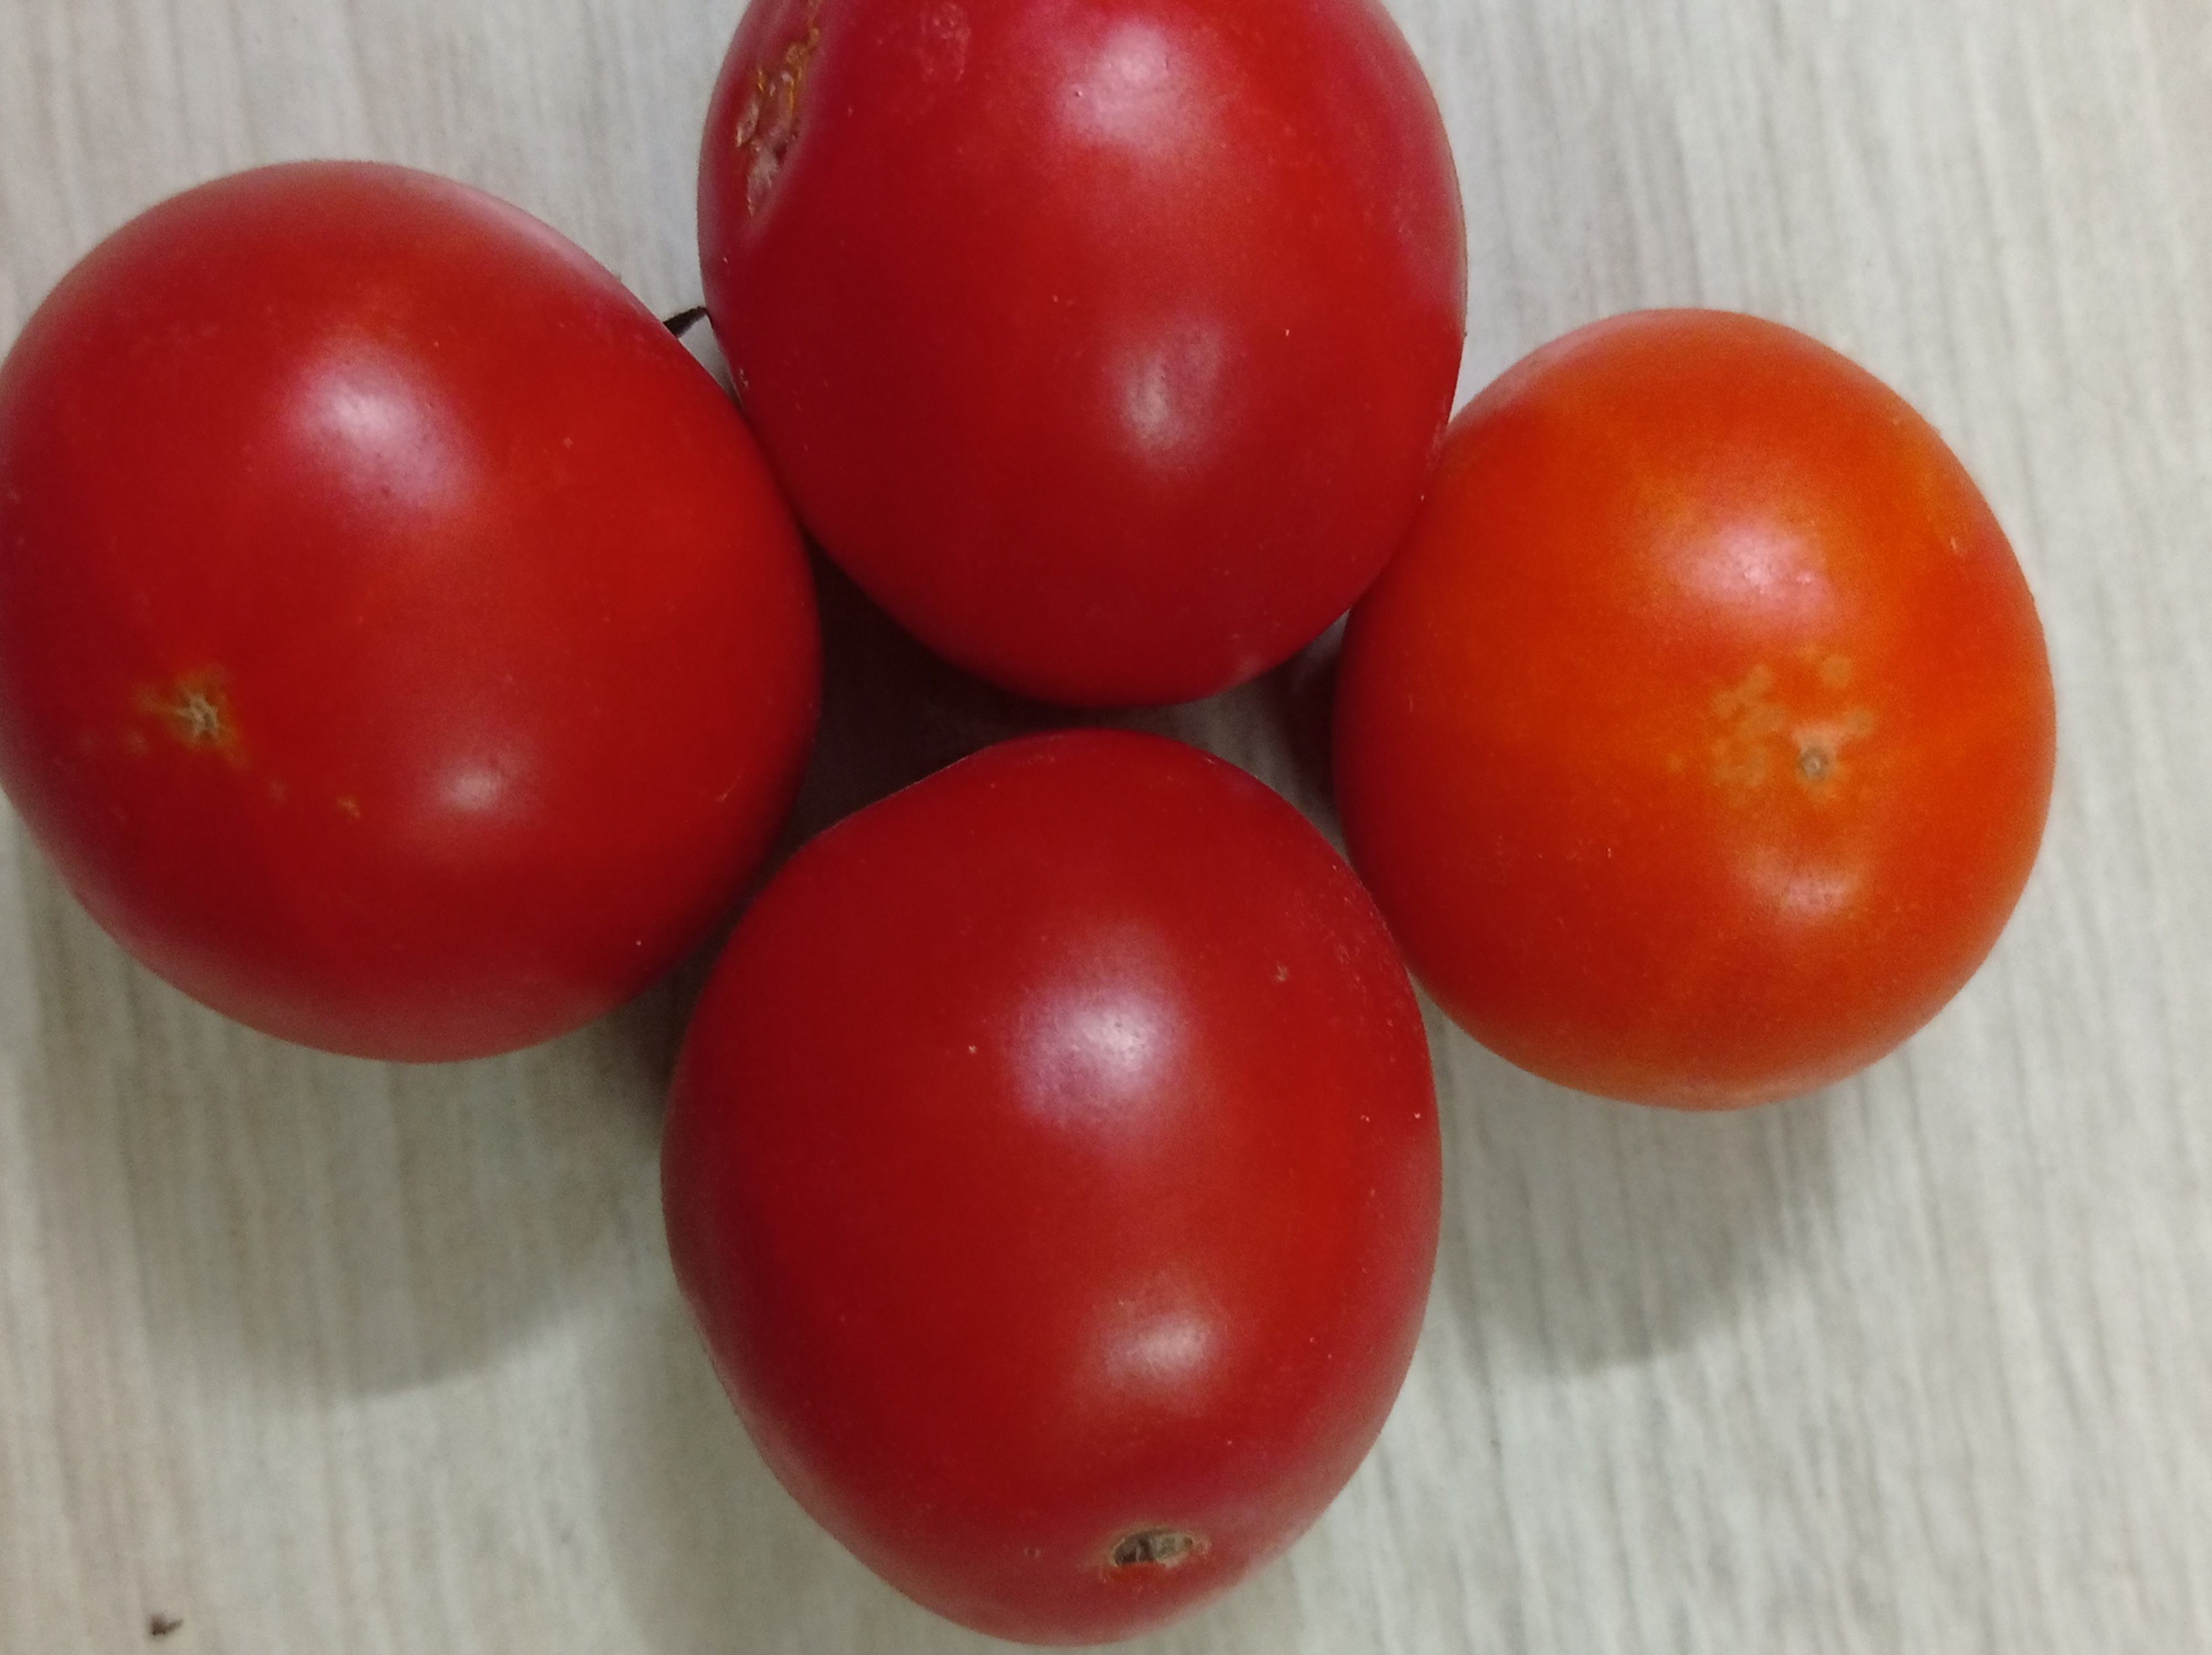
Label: Fresh